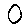
Label: 0